Anglesey Central Railway

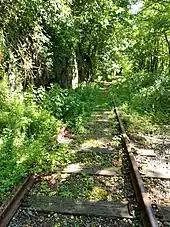
Anglesey Central Railway Llangefni 2022

A bromine extraction plant was opened in Amlwch in 1953 by Associated Ethyl (soon renamed Associated Octel, and later part of the Great Lakes Chemical Corporation). Chlorine produced at a plant in Ellesmere Port was brought by rail to Amlwch, which was used to extract bromine from sea water. The resulting ethylene dibromide was taken from Amlwch by rail as well. The company built a light railway through the town to Amlwch station, and a marshalling yard for exchanging freight wagons.